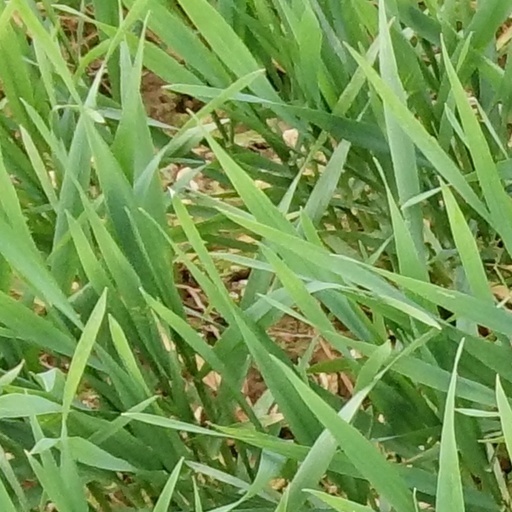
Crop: wheat